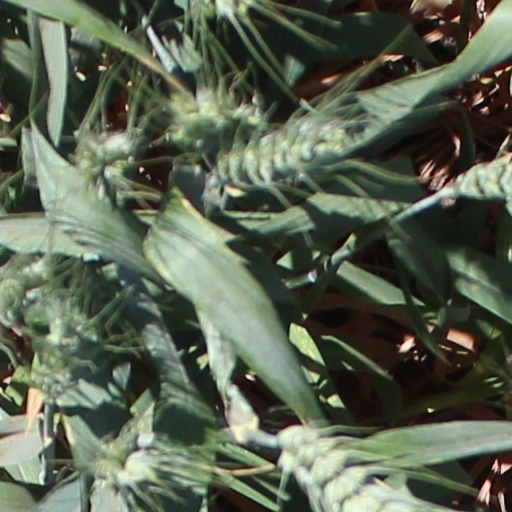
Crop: wheat